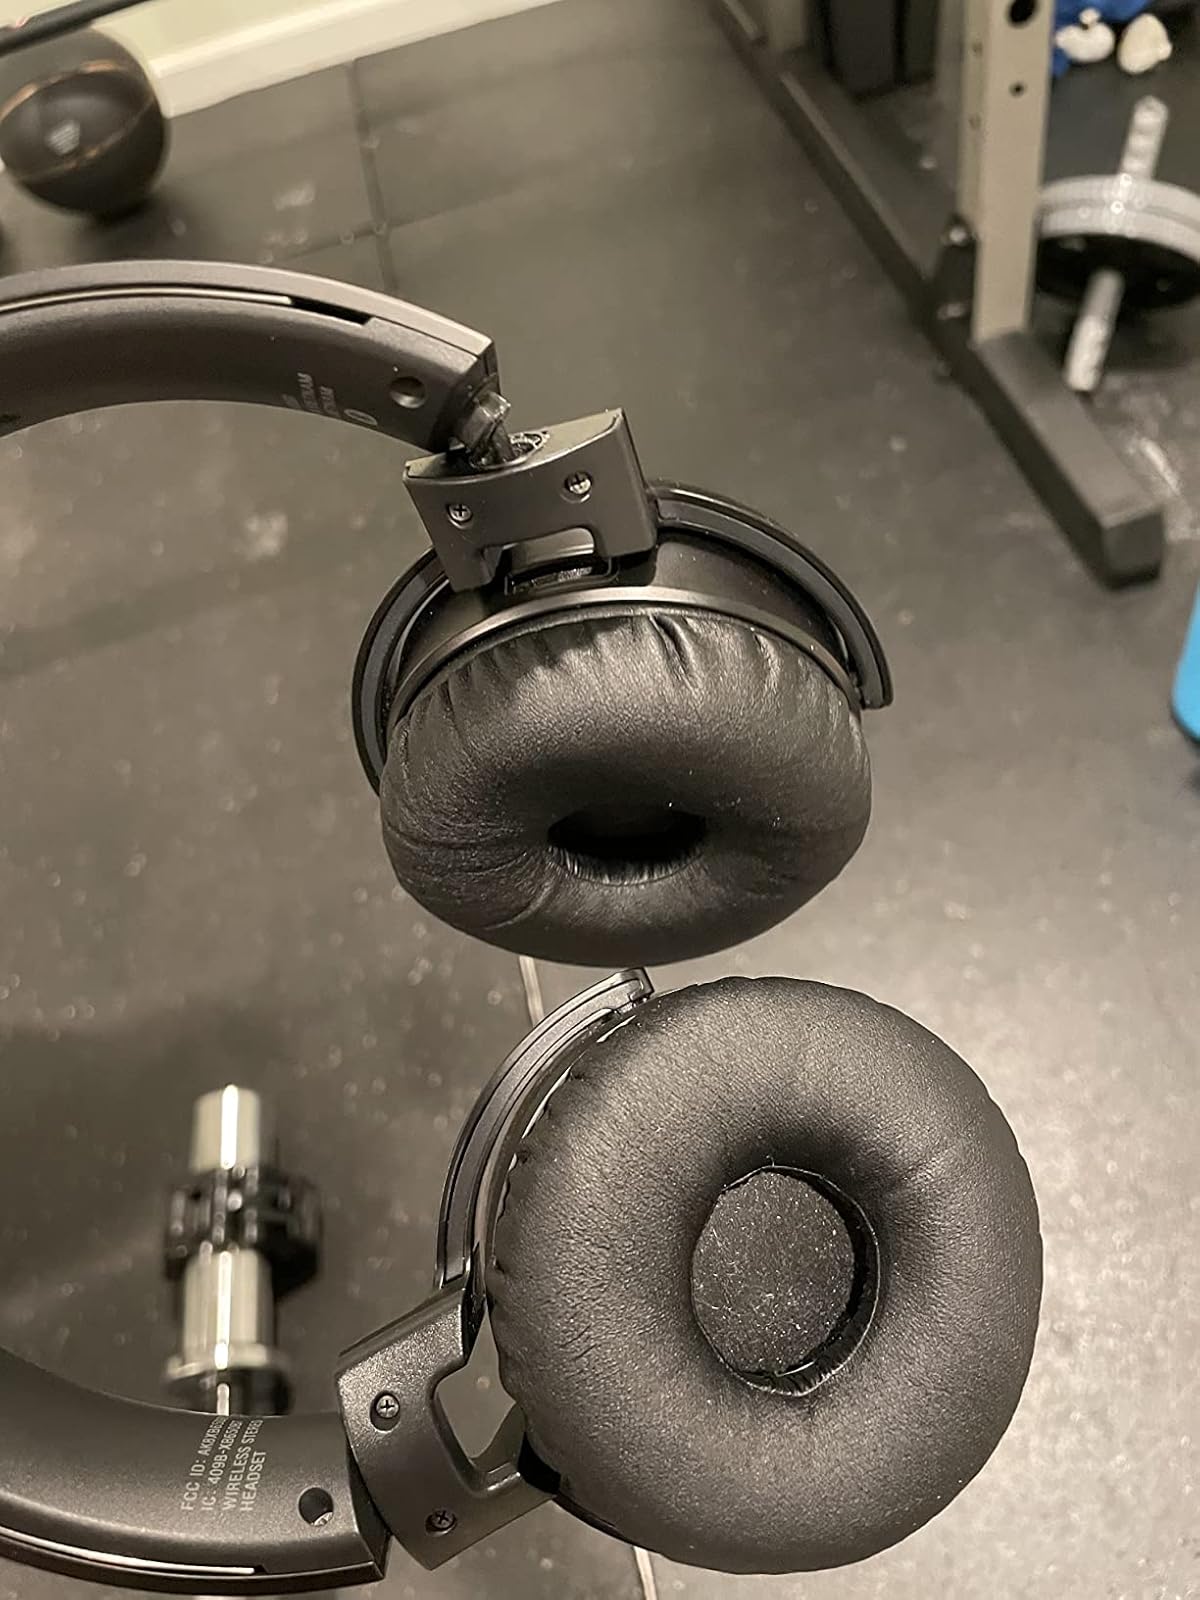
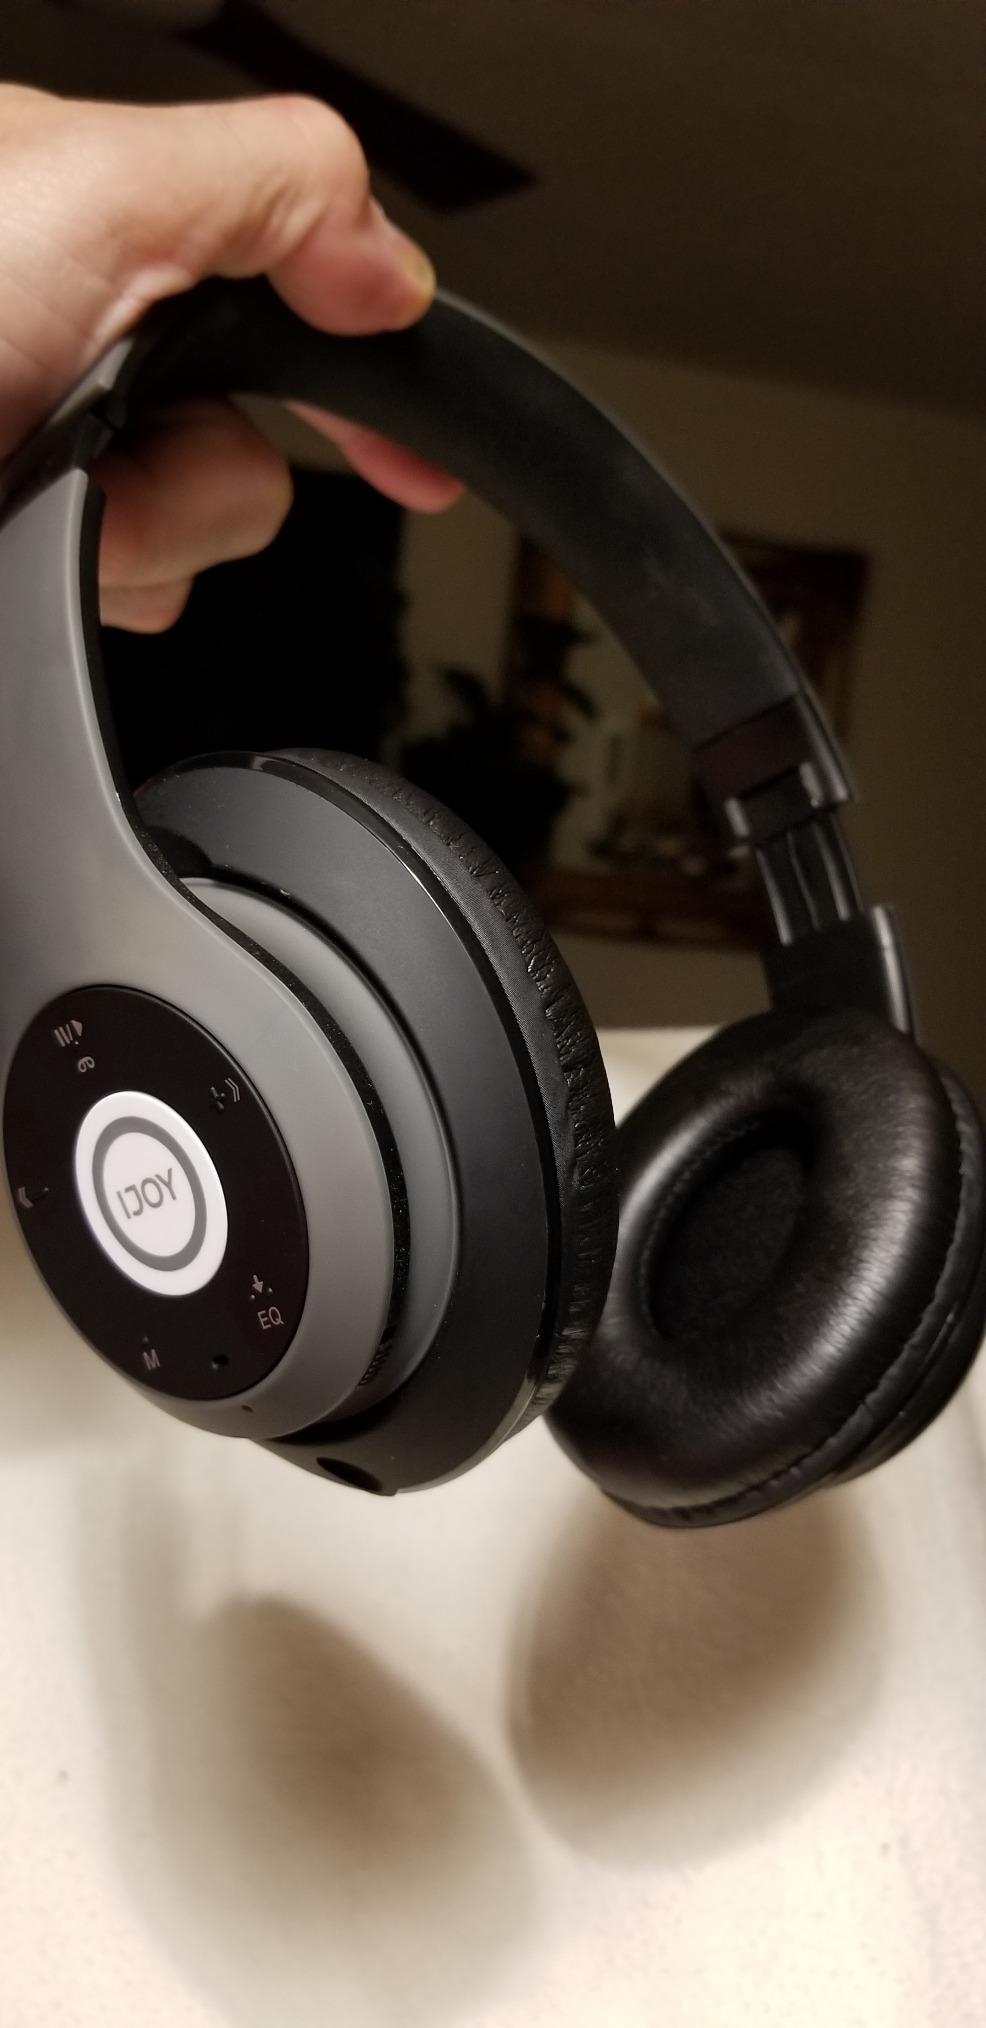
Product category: headphones
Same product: no